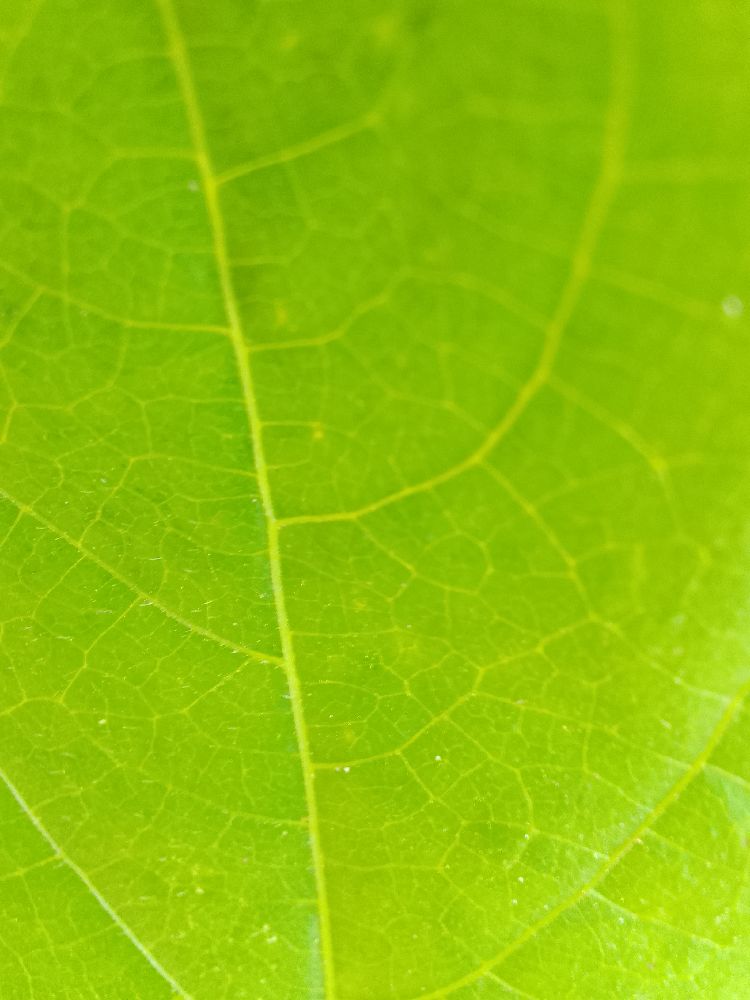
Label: healthy